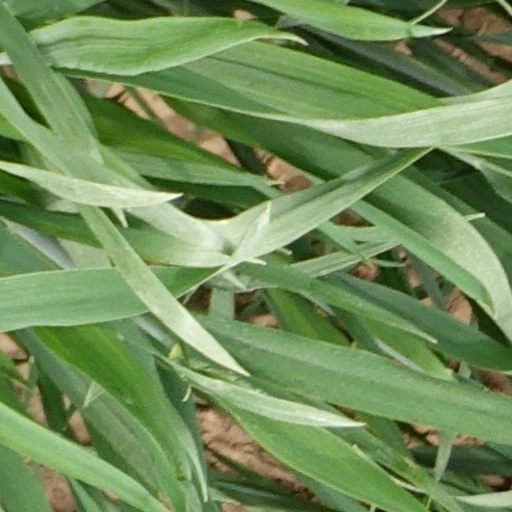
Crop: wheat